HMS Glasgow (1909)

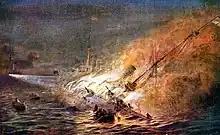
"Leipzig" sinking in a painting by William Lionel Wyllie

"Glasgow", the fastest of the British ships, slowly increased her lead over the two armoured cruisers and Luce opened fire on "Leipzig" with his forward six-inch gun at 14:45 at a range of about . One of his shells struck the German ship and she turned to allow her broadside guns to fire back. The first salvo narrowly missed "Glasgow" and she was hit twice in the next salvo, forcing Luce to fall back. This was repeated several times which allowed the two armoured cruisers to make up some of the distance. An hour later, the Germans scattered in different directions; "Cornwall" and "Glasgow" pursued "Leipzig" while "Kent" went after . "Cornwall" closed on the German ship at full speed, trusting to her armour to keep out the shells, while the unarmoured "Glasgow" manoeuvred at a distance. At 18:00 and "Cornwall"s shells set "Leipzig" on fire. Five minutes later, the German ship had ceased firing and the British ships closed to to see if she would surrender. One last gun fired, and "Leipzig" did not strike her colours so the British fired several additional salvos at 19:25. The German captain had mustered his surviving crewmen on deck preparatory to abandoning ship, but the ship's flag could not be reached because it was surrounded by flames, and the British shells wrought havoc on the assembled crew. "Leipzig" fired two green flares at 20:12 and the British ships closed to within and lowered boats to rescue the Germans at 20:45. Their ship capsized at 21:32 but only a total of 18 men were rescued in the darkness. "Leipzig" had hit "Glasgow" twice, killing a single man and wounding four. The two ships returned to Port Stanley as "Cornwall" had exhausted her ammunition.